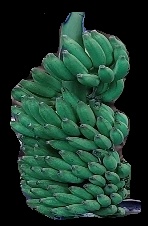
Variety: elakki-bale
Grade: grade1